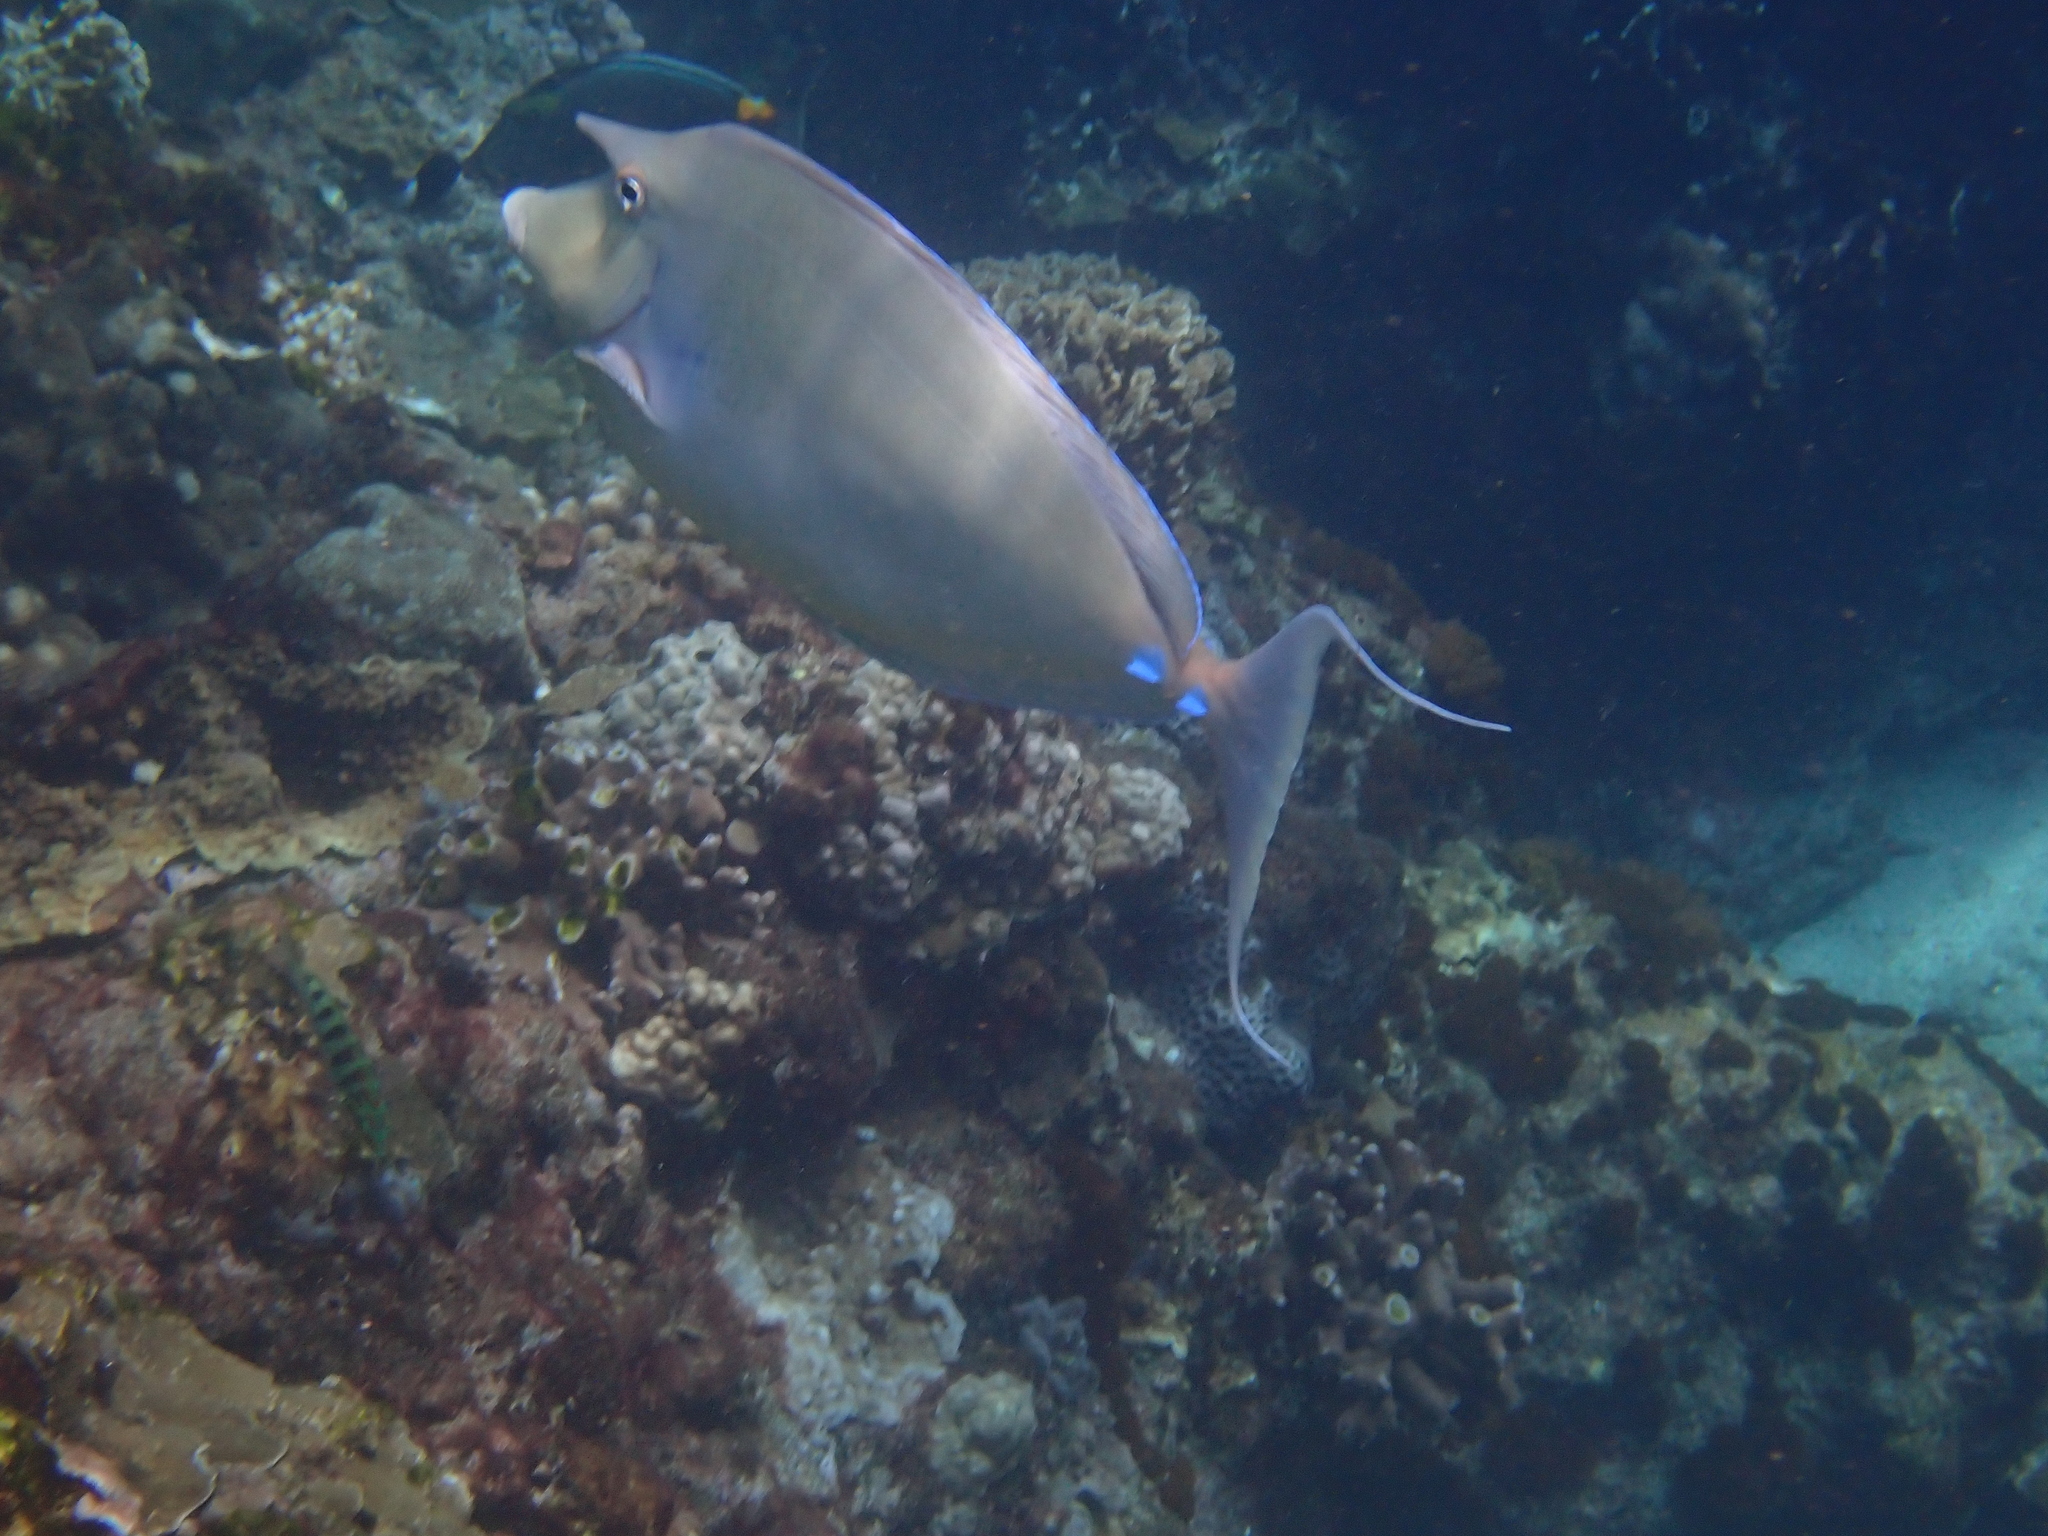
Naso unicornis (Bluespine Unicornfish)